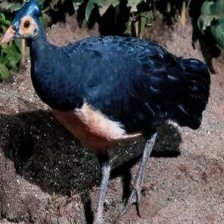
Species: MALEO
Scientific name: MACROCEPHALON MALEO